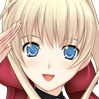
Portrait style: Anime Portrait